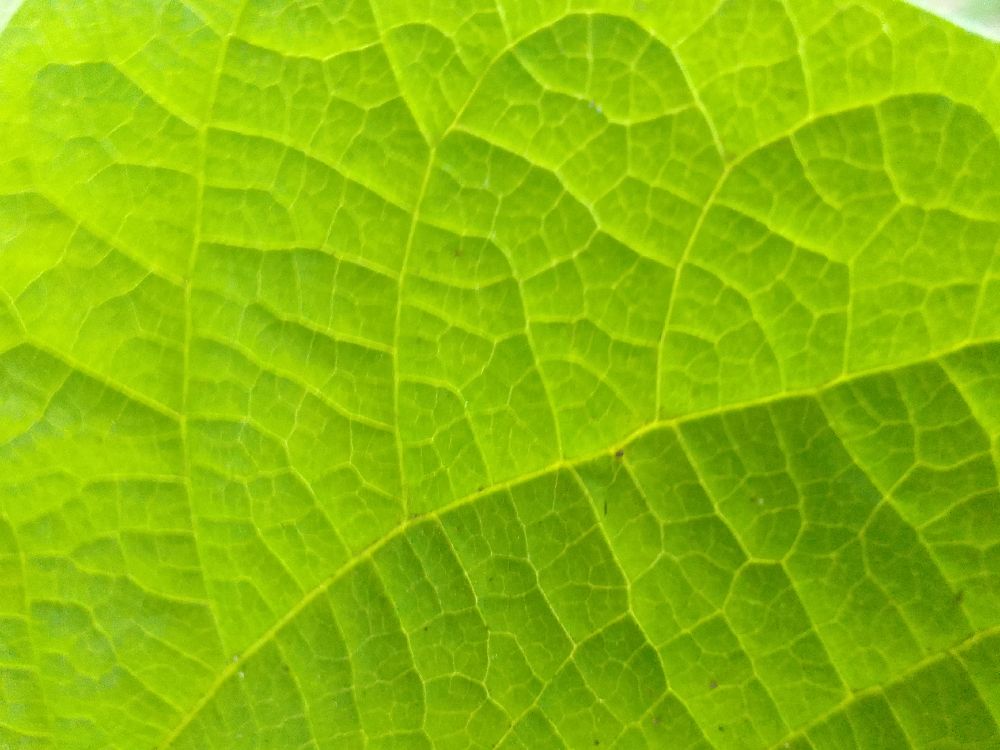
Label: healthy